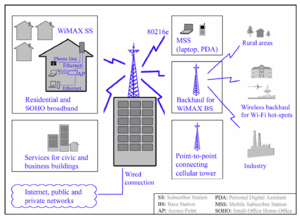
Exemple de possibilités de déploiement de WiMAX
WiMAX désigne un standard de communication sans fil. Aujourd'hui il est surtout utilisé comme système de transmission et d'accès à Internet à haut débit, portant sur une zone géographique étendue. Ce terme est également employé comme label commercial, à l'instar du Wi-Fi.